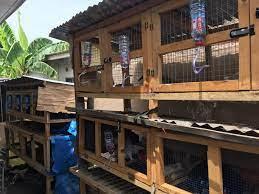
Kundi la ng'ombe sita kwenye ua. Wawili kati yao wamepambwa kwa pambo nyekundu shingoni na pembeni. Wengi wa ng'ombe hao wana rangi ya kahawia, huku wengine wakiwa weusi. Hali ya hewa yaonekana kuwa na ukungu au vumbi na kuna jengo la shamba nyuma yao.